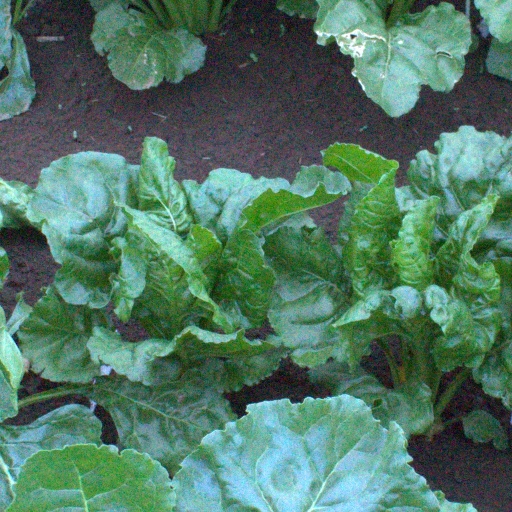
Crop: sugar beet